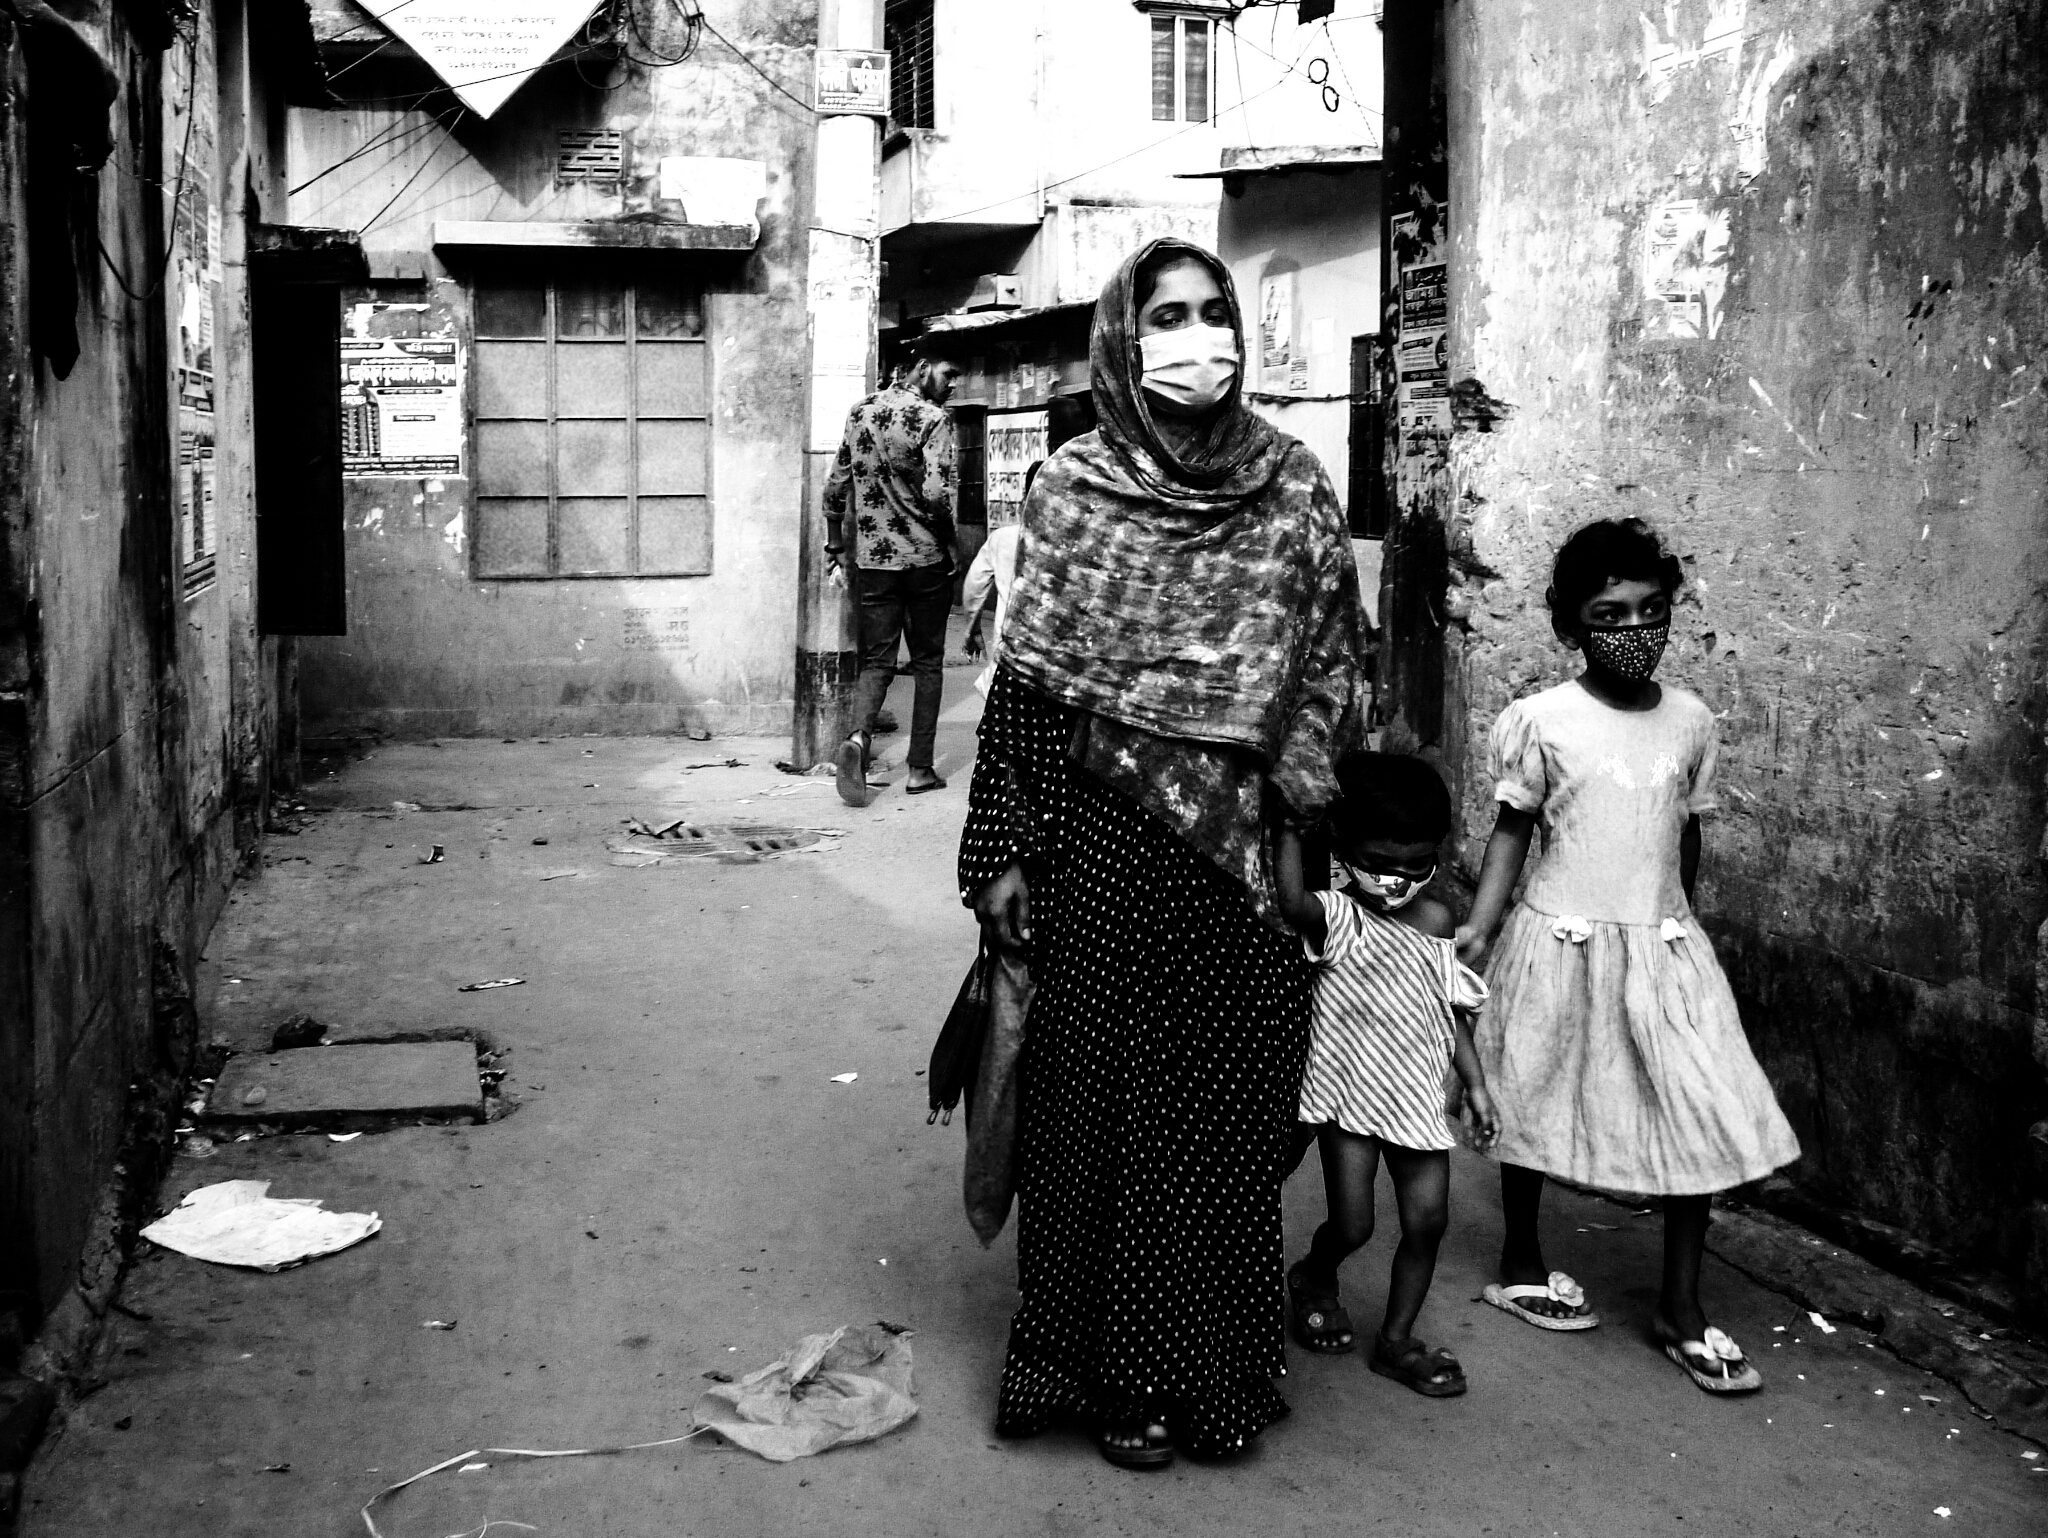
people, street, city, urban, dhaka